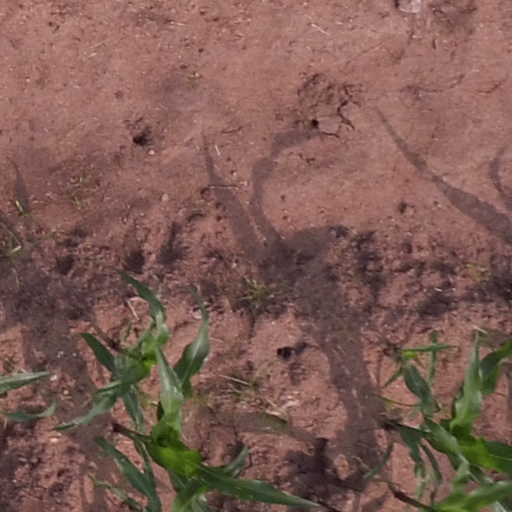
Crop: maize; corn